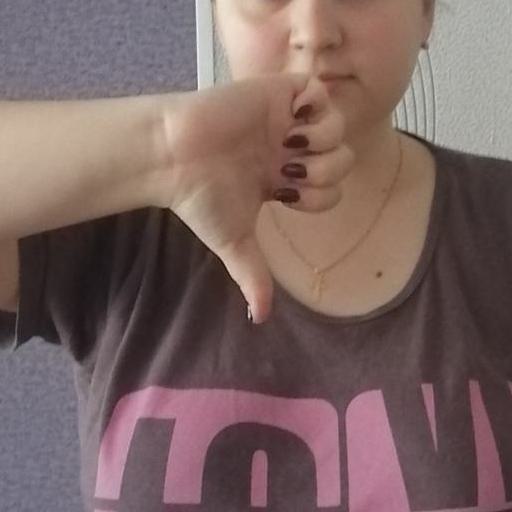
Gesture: dislike